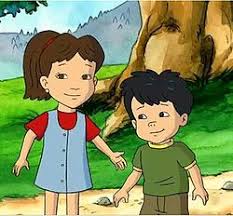
Portrait style: Cartoon Portrait